Brownstone

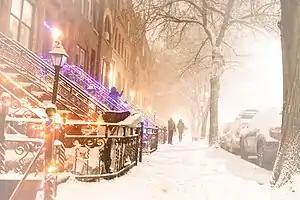
Brownstones in Brooklyn, New York City, during a winter snowstorm

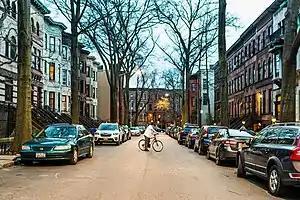
Biking among brownstones in Park Slope, Brooklyn

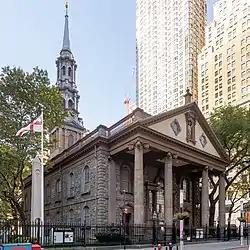
St. Paul's Chapel features Portland Brownstone quoins.

Brownstone is a brown Triassic–Jurassic sandstone that was historically a popular building material. The term is also used in the United States and Canada to refer to a townhouse clad in this or any other aesthetically similar material.